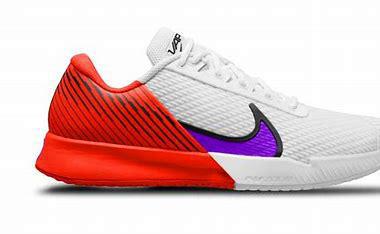
Brand: Nike
Model: Court Air Zoom Vapor Pro 2